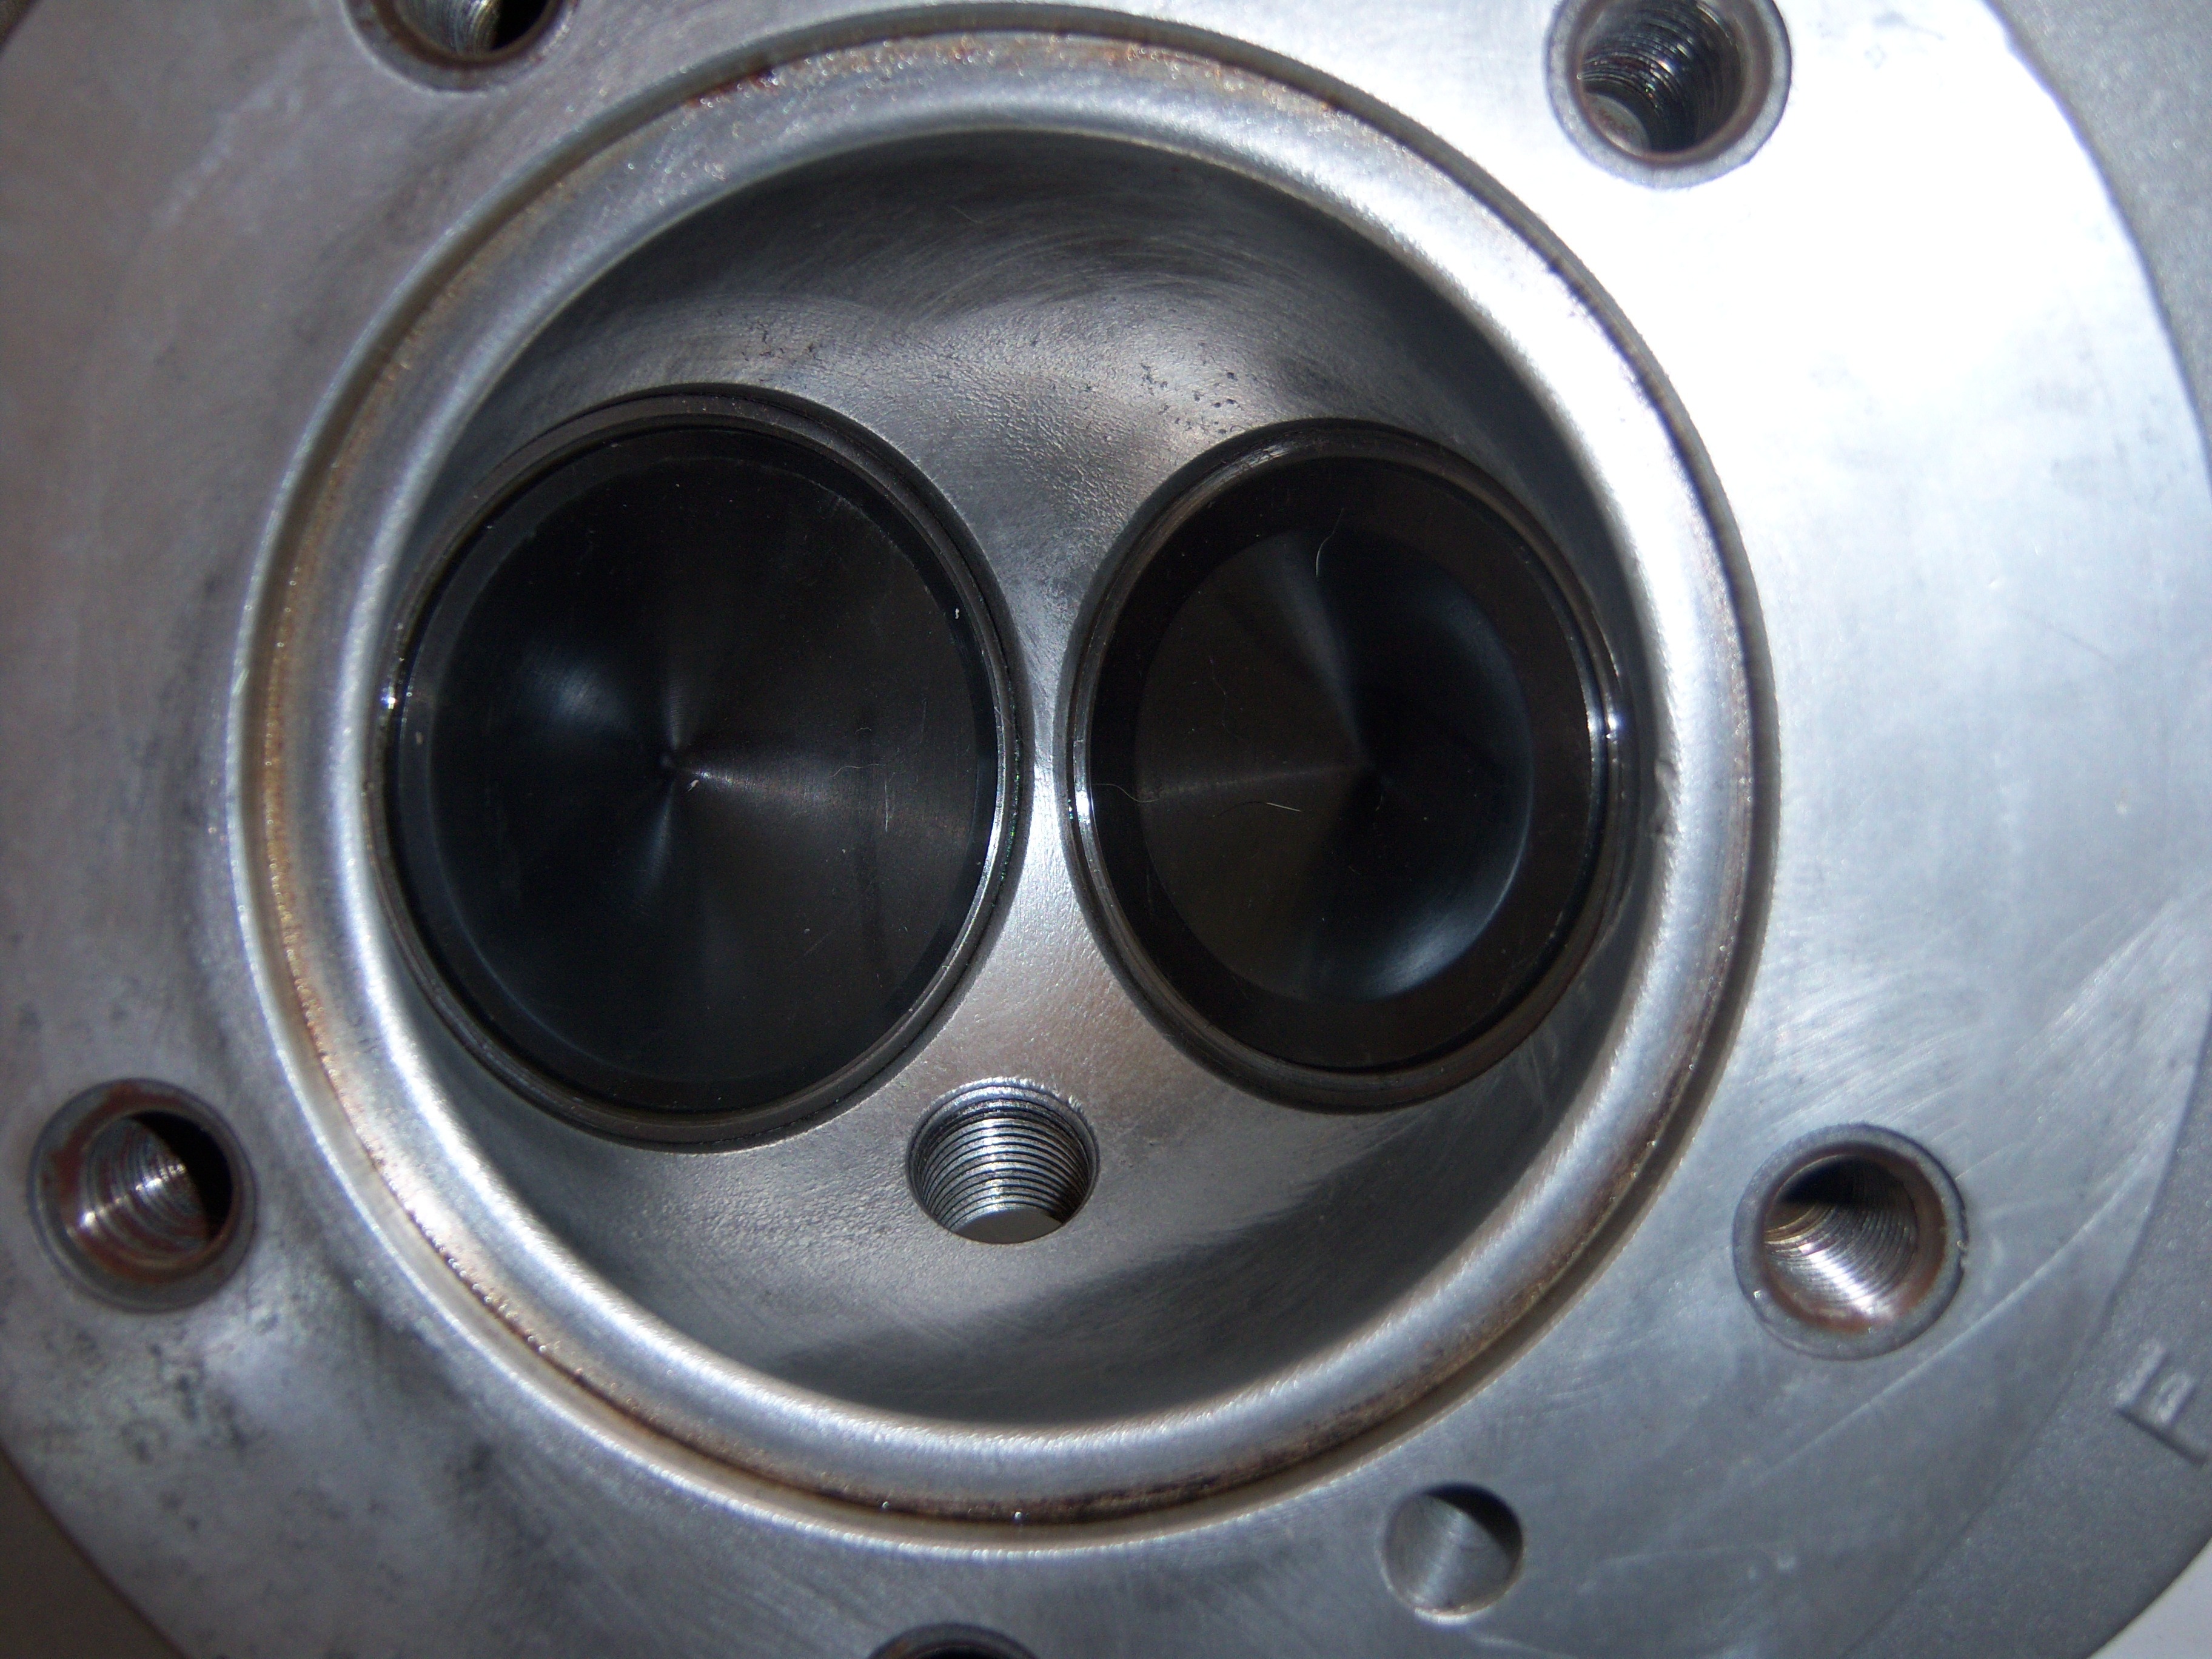
wheel, part, spoke, motorcycle, davidson, head, rim, shovel, harley, auto part